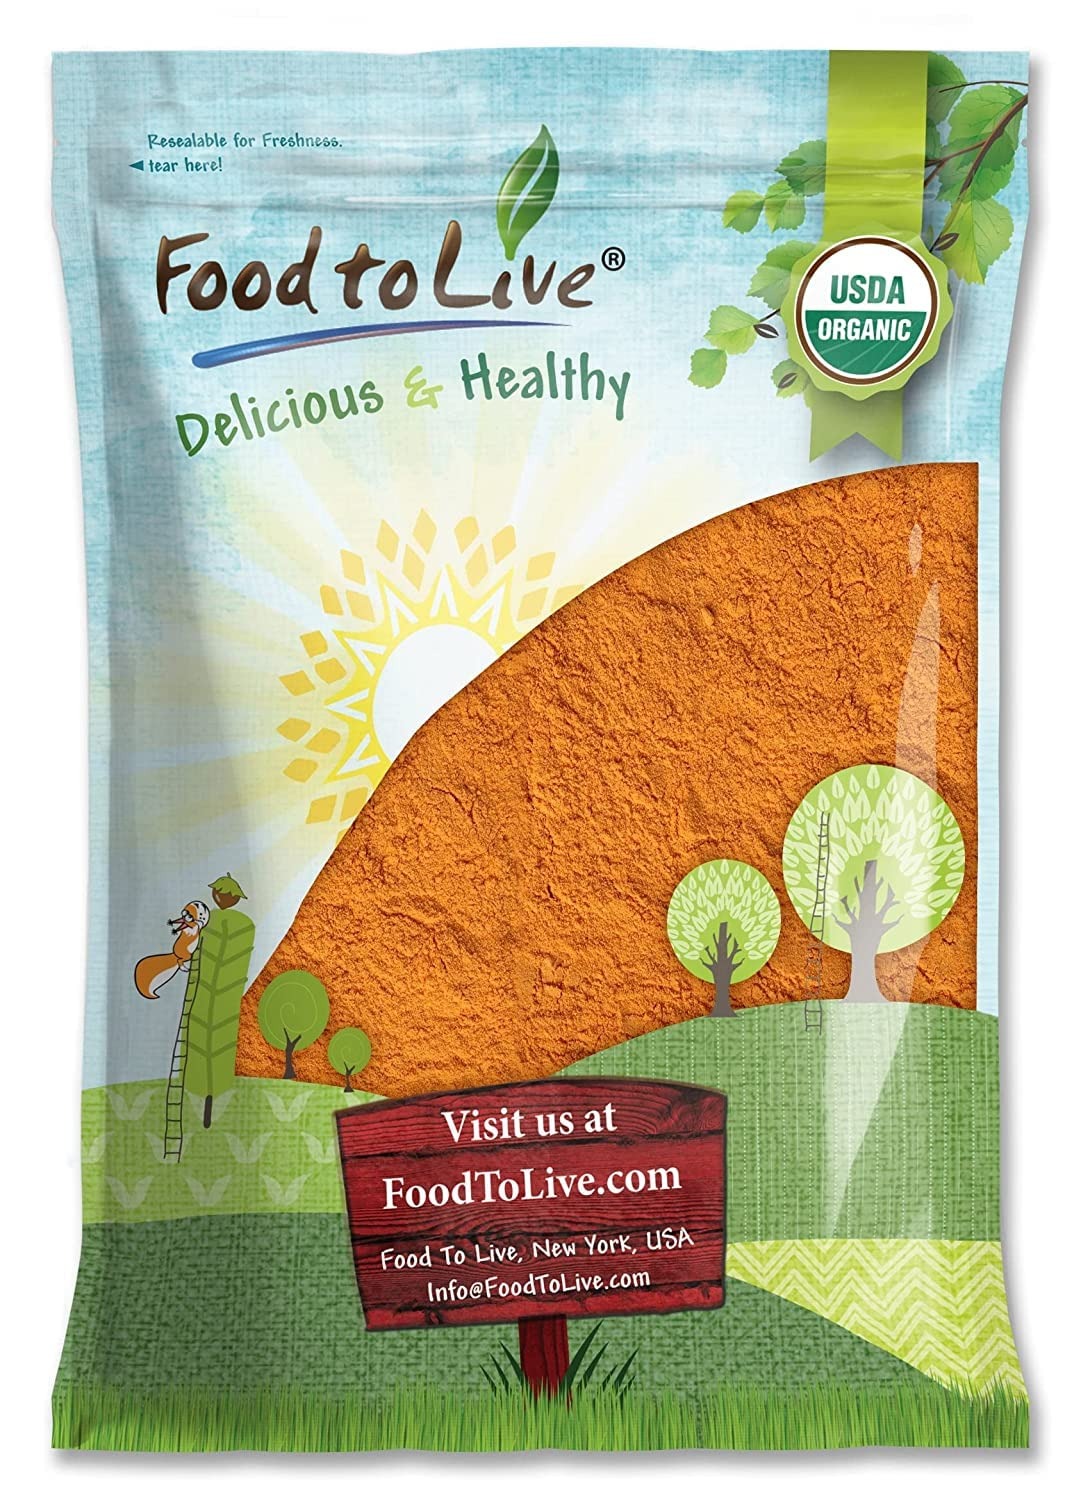
Item Name: Organic Goji Berry Powder, 12 Pounds – Non-GMO, Kosher, Raw, Vegan, Bulk, Contains Maltodextrin
Bullet Point 1: ✔️ CONCENTRATE OF GOJI BERRIES BENEFITS: Goji powder gives you all goji berries nutrients in an easy-to-use form.
Bullet Point 2: ✔️ COST-EFFICIENT GOJI PRODUCT: Food to Live Organic Goji Powder is available in bulk and can keep for months.
Bullet Point 3: ✔️ CAROTENOID ANTIOXIDANTS BOOST: Goji berries powder contains vitamin A, C, and lots of phytonutrients.
Bullet Point 4: ✔️ NUTRITIOUS: Rich in fiber, low in calories, and high in nutrients, goji powder benefits any meal.
Bullet Point 5: ✔️ LOW-SUGAR BERRY: Organic Goji Powder from Food to Live contains very small amounts of sugars and fats.
Product Description: What Are Goji Berries? Goji berry, or as it’s sometimes called wolfberry, is a fruit of plant from the nightshade family. Botanically, they are related to tomatoes, potatoes, chili peppers. They originate from China where the nutritional properties of goji berries have been known and revered for centuries. Today, these fruits earned the title of a ‘superfood’ because they are full of phytonutrients, vitamins, and minerals. They’ve entered the international market a few decades ago, but goji berries have been getting more popular ever since. They can be included in a variety of sweet and savory recipes as well as used in tea and juice. What Is Organic Goji Powder from Food To Live? Food To Live Organic Goji Powder is a product that allows you to enjoy concentrated benefits of this incredible fruit. It’s made from dried berries and equals them in nutritional properties. However, the powdered form makes this product incredibly versatile as well as cost-efficient. Goji Berries: Fresh Vs. Dried Vs. Powdered Vs. Extract Goji berries are so rich in essential nutrients and antioxidants that they are good for you no matter their type. However, if convenience of culinary use is important for you, goji powder is the best variety to choose.
Value: 192.0
Unit: Ounce

Price: 217.13